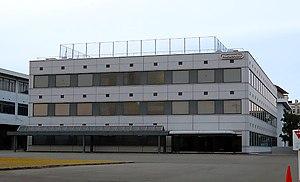
Nintendo Research and Development 1 était la plus ancienne équipe de développement de Nintendo. Elle fut formée lorsque Nintendo se lança dans le marché du jeu vidéo. À l'époque R&D1 était dirigée par le talentueux Gunpei Yokoi. Cette équipe est à l'origine de plusieurs séries importantes chez Nintendo : Metroid, Kid Icarus, Wario Land et WarioWare.